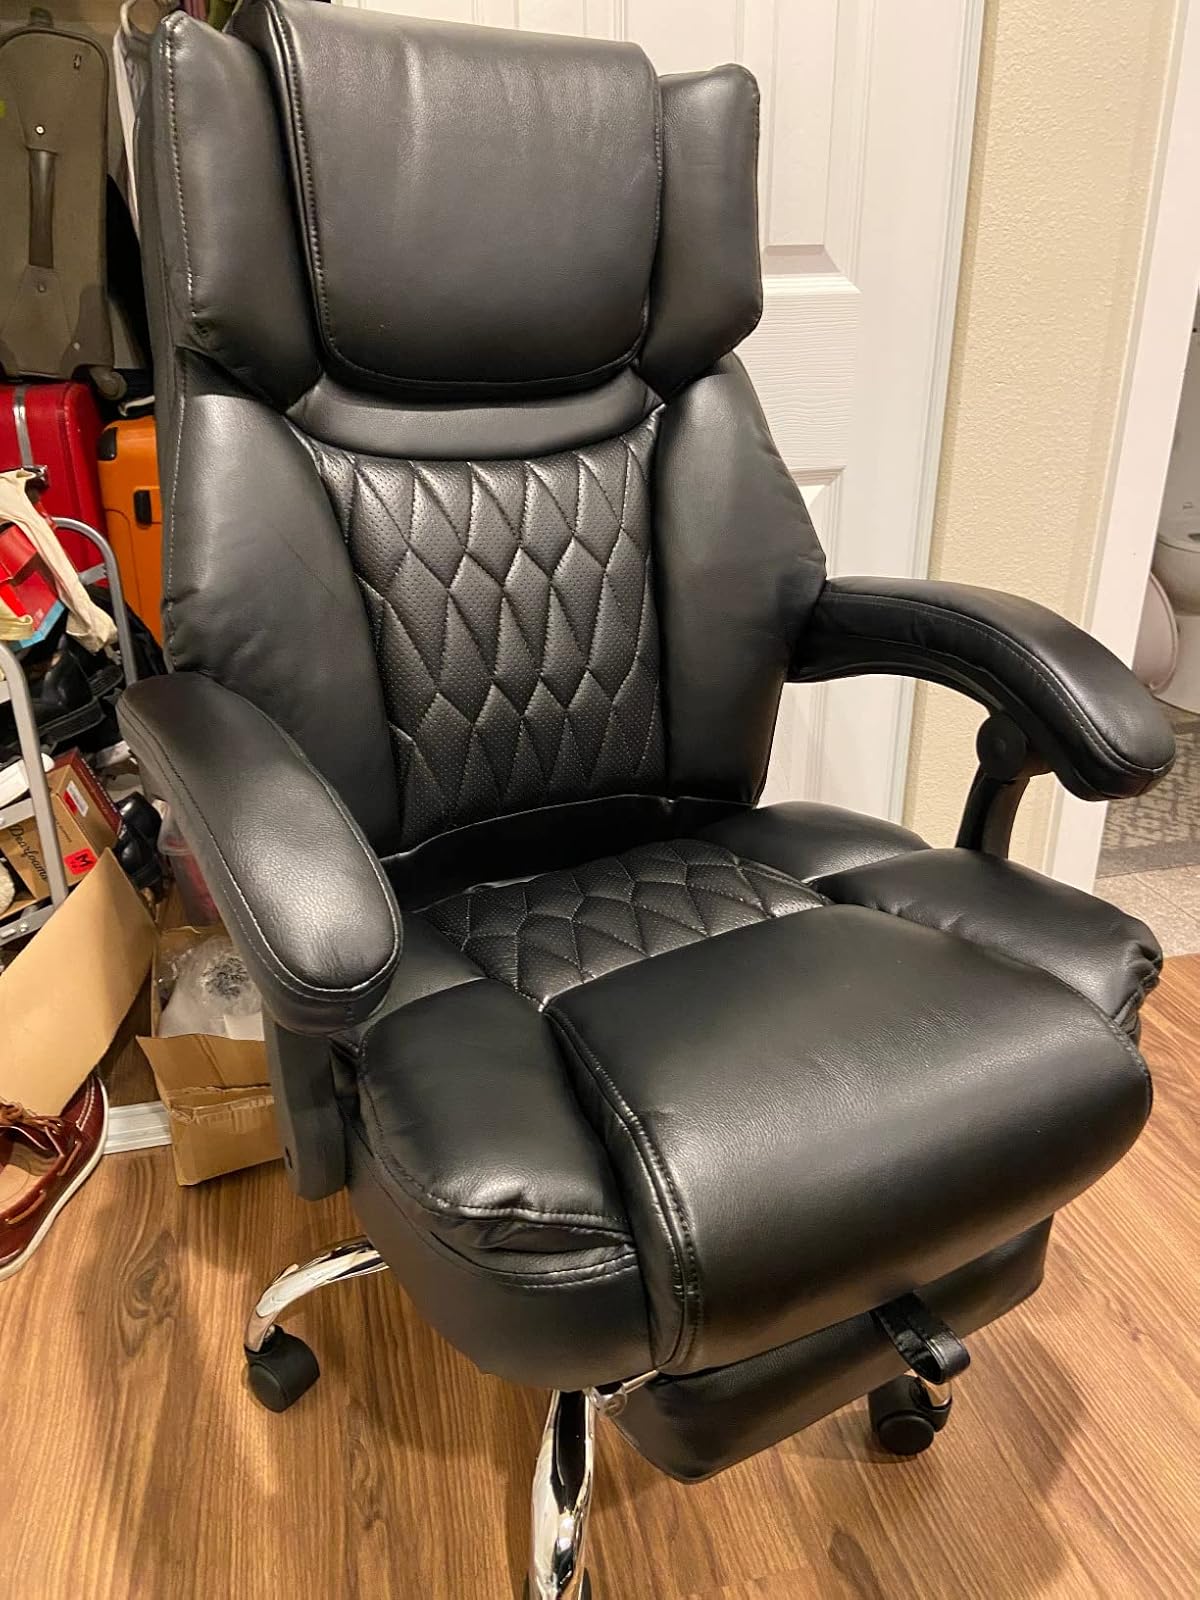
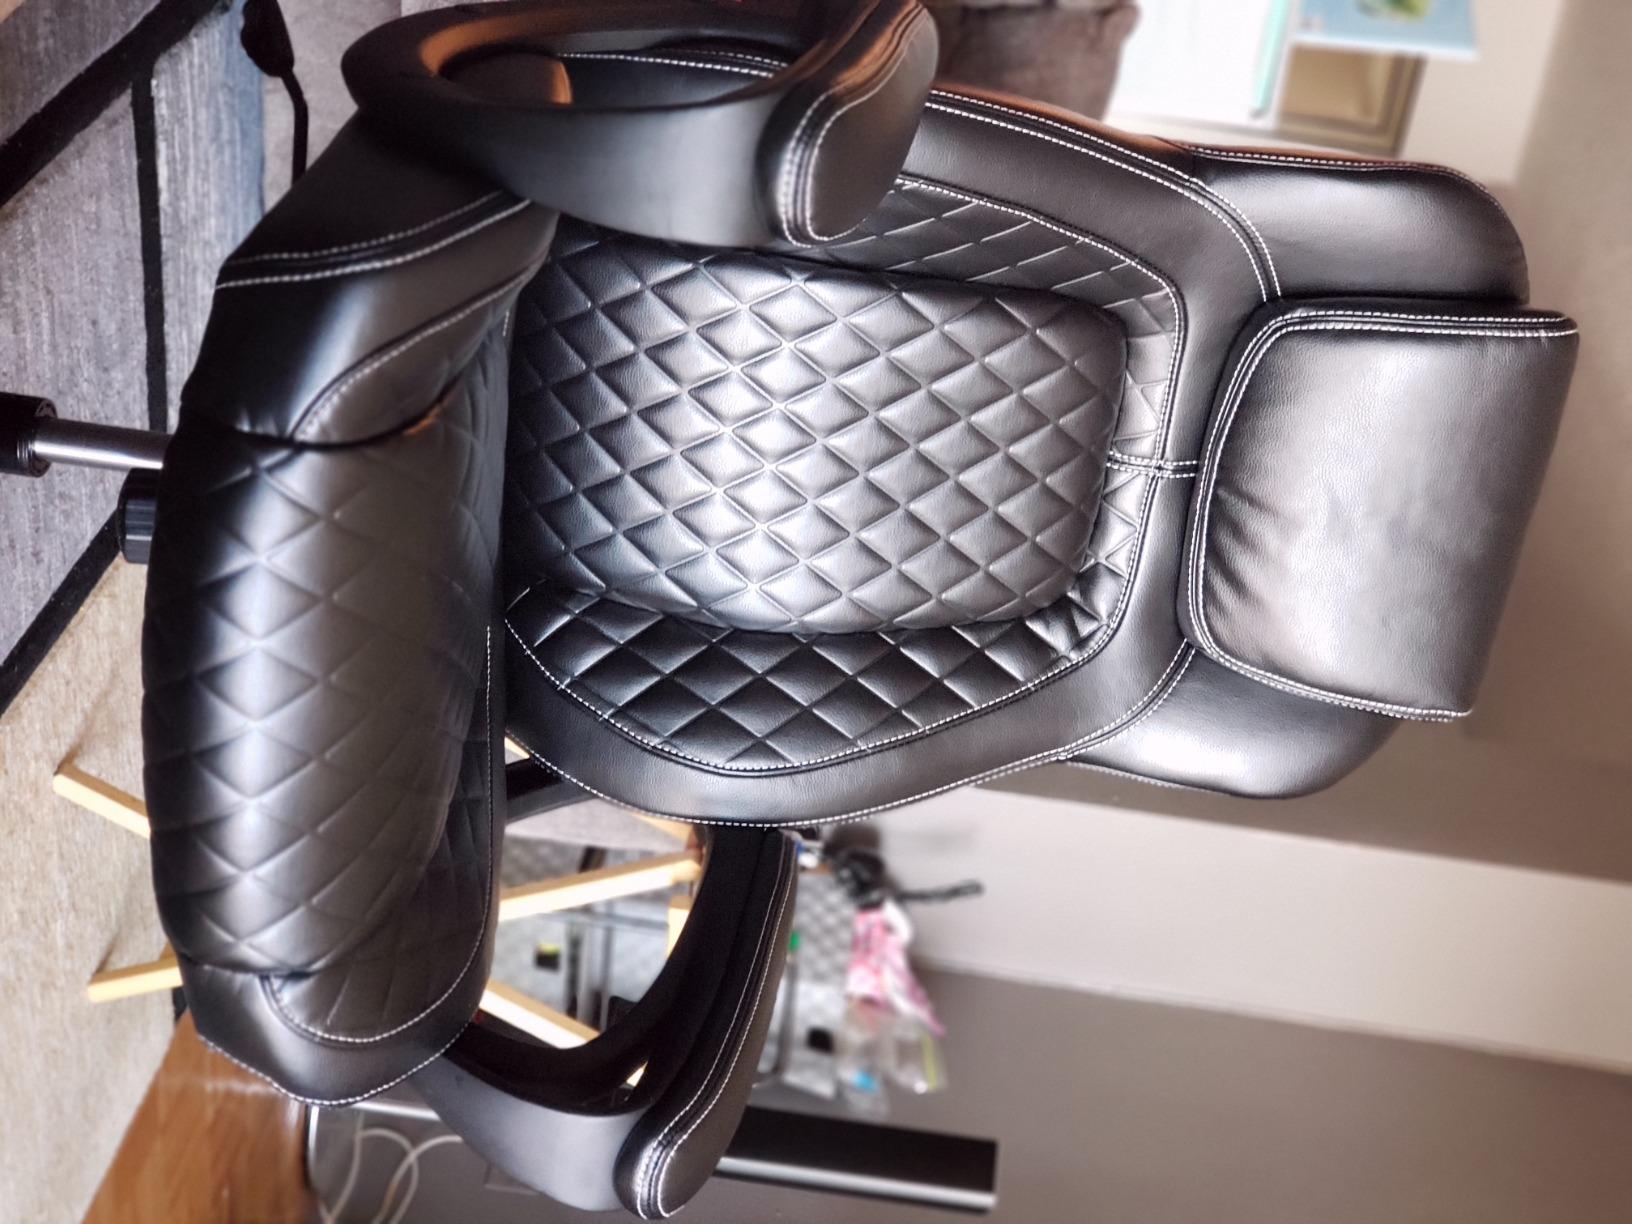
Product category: items_chair
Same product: no